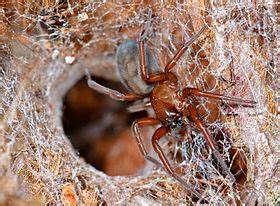
Label: ragno